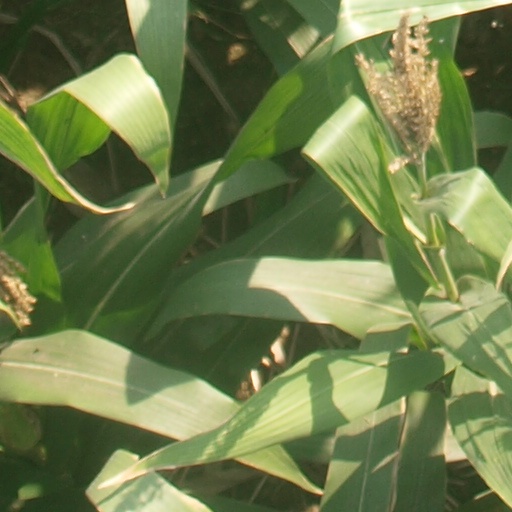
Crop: maize; corn